Automuseum Vilnius

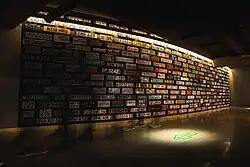
Visitors in museum

Automuseum Vilnius - is a museum of historical cars, located in Vilnius, Lithuania, in the former Taxi Park at the intersection of Darius and Girėnas and Pelesas streets. The museum operates indoors. Founded with private funds, it opened in May 2023.